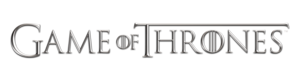
Le logo du jeu de rôle Game of Thrones développé par Cyanide
Game of Thrones : Le Trône de fer est un jeu vidéo développé par Cyanide. Il s'agit d'un jeu de rôle basé sur la série de romans de George R. R. Martin : Le Trône de fer.